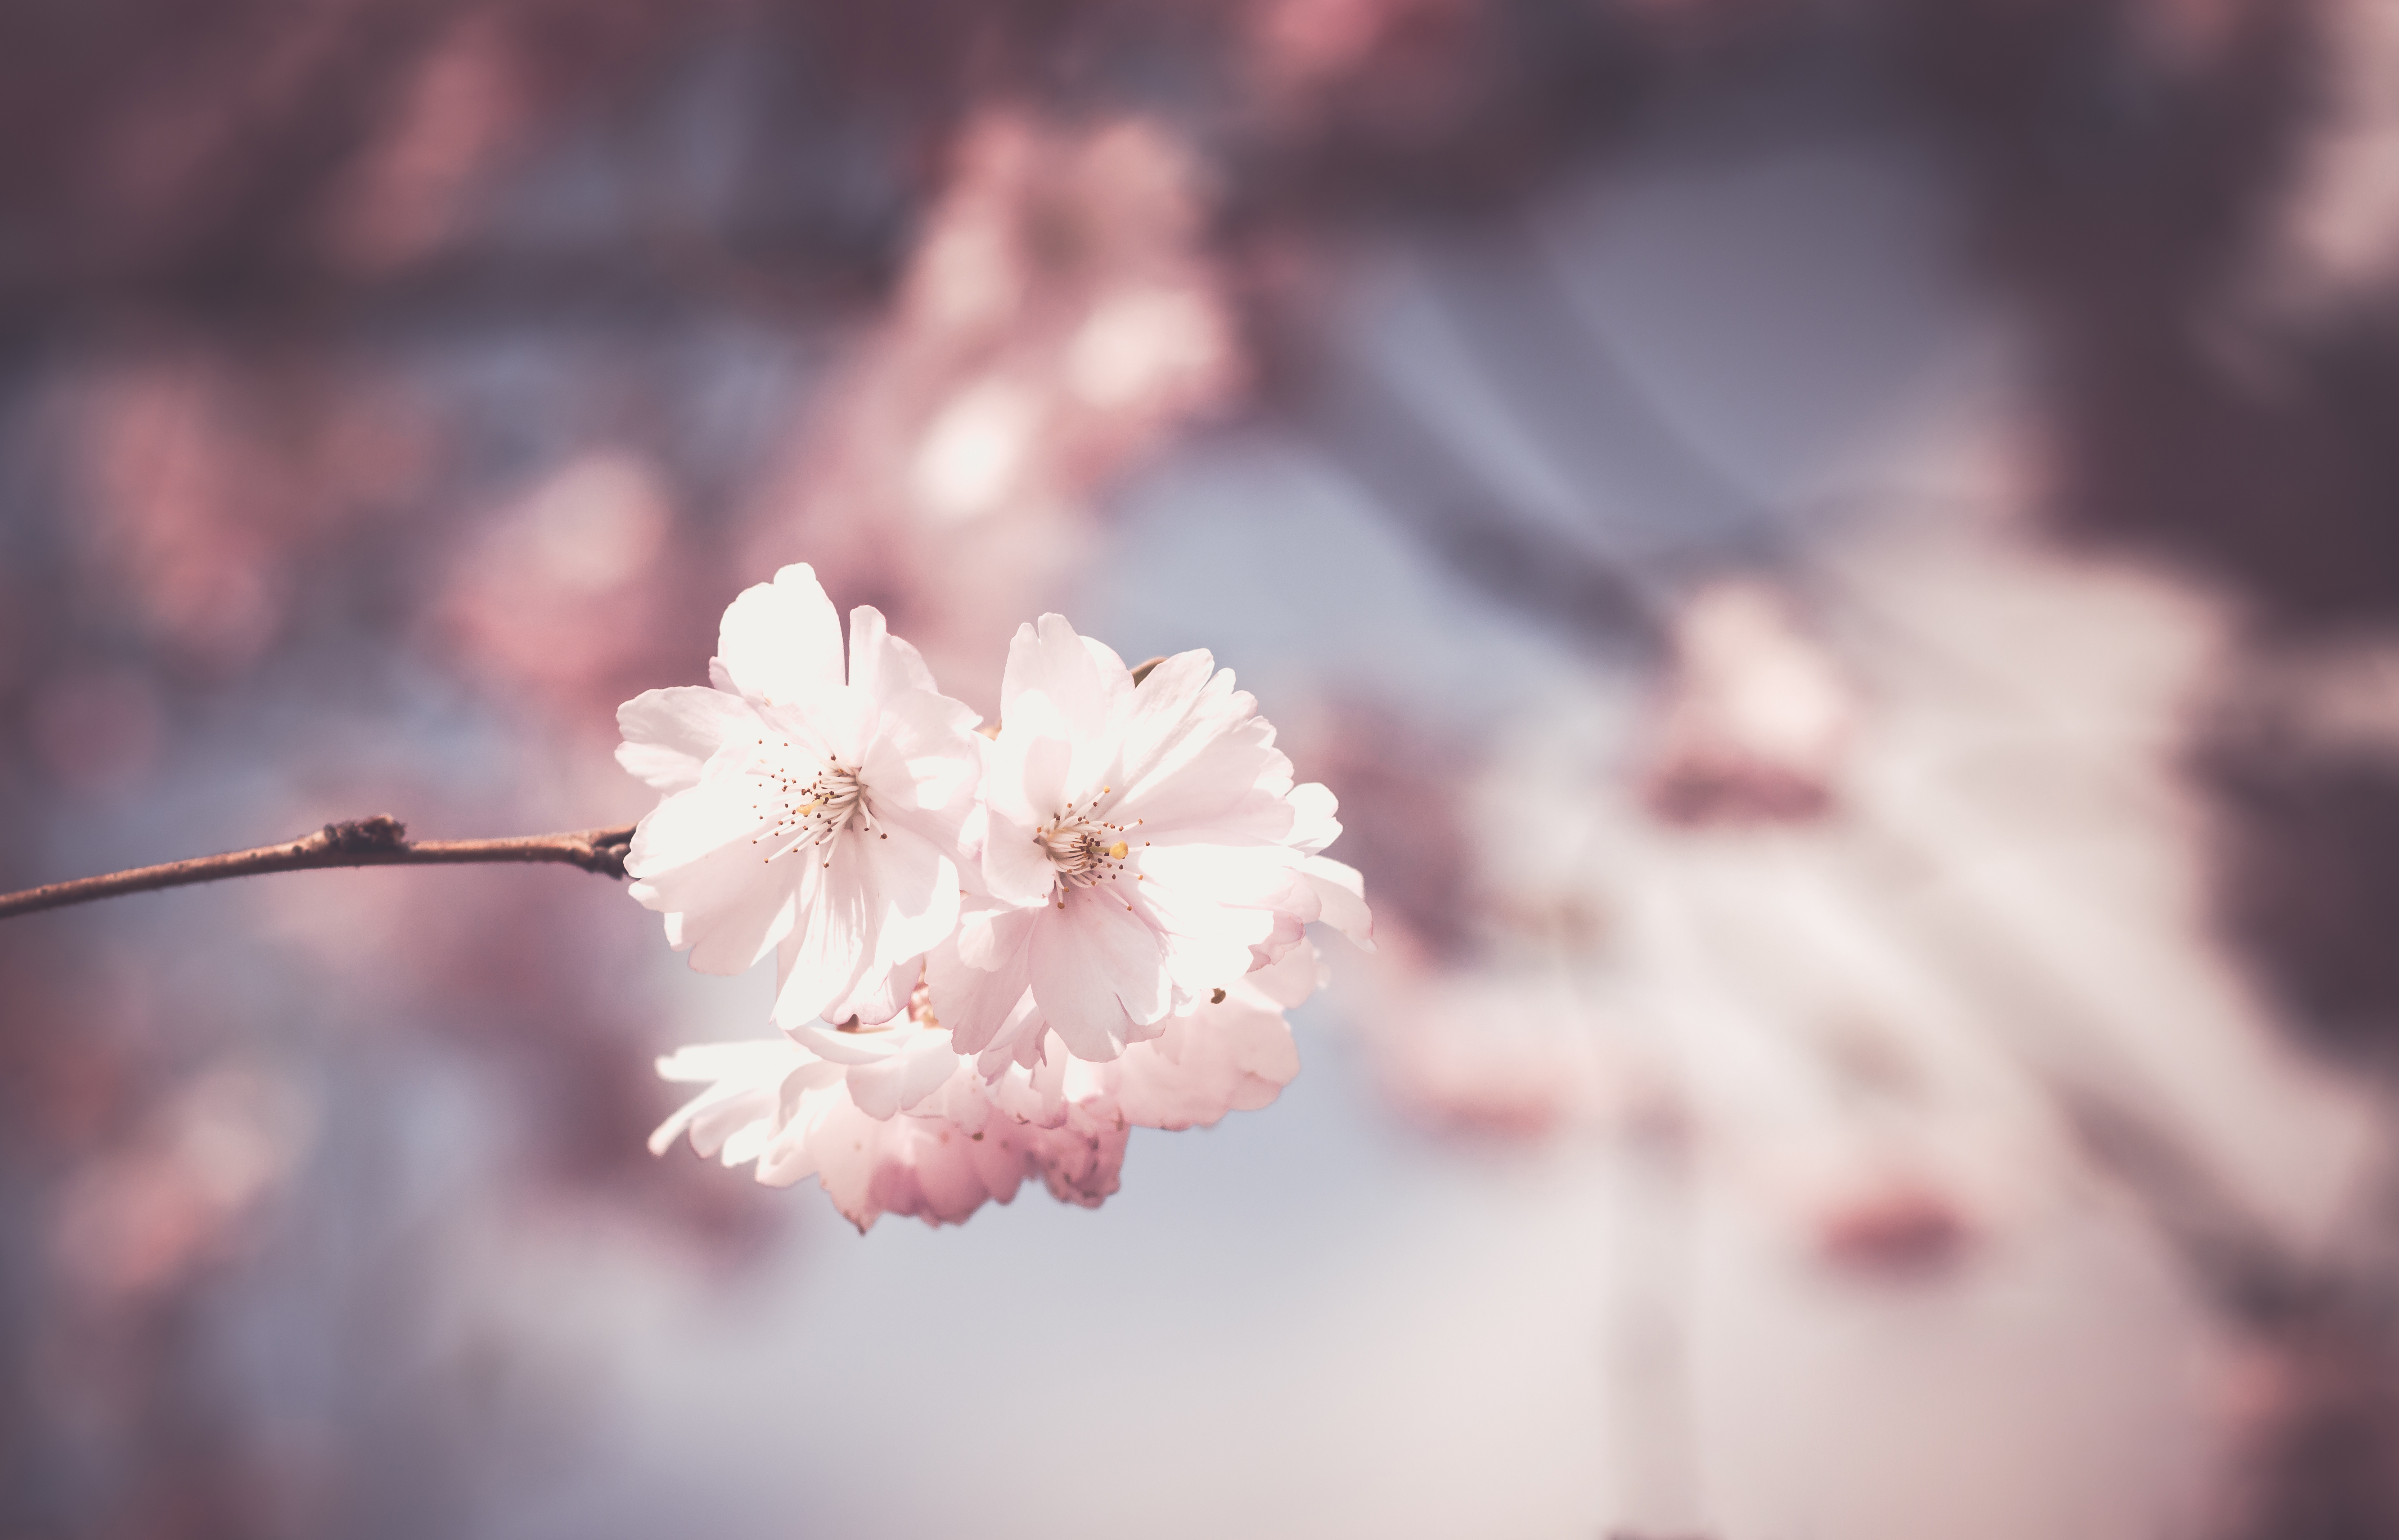
nature, branch, blossom, plant, photography, sunlight, flower, petal, bloom, food, spring, produce, macro, pink, flora, season, cherry blossom, flowers, close up, macro photography, hd wallpaper